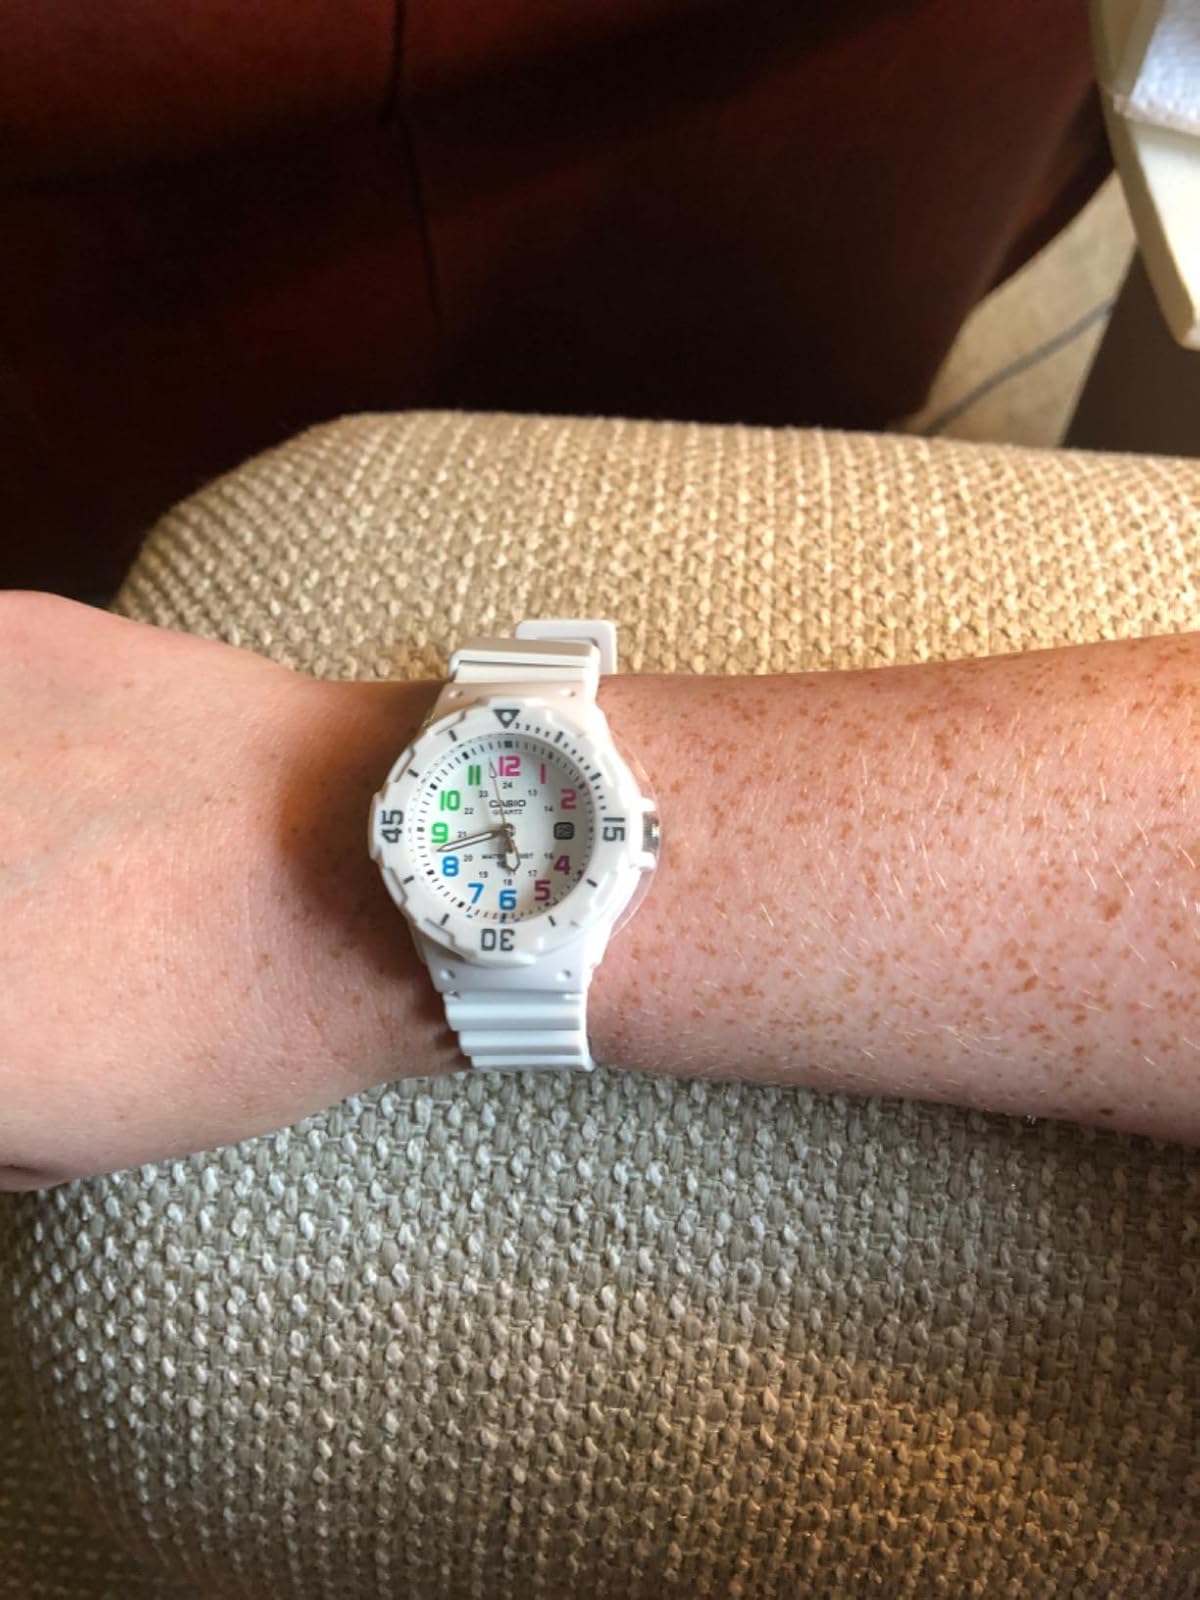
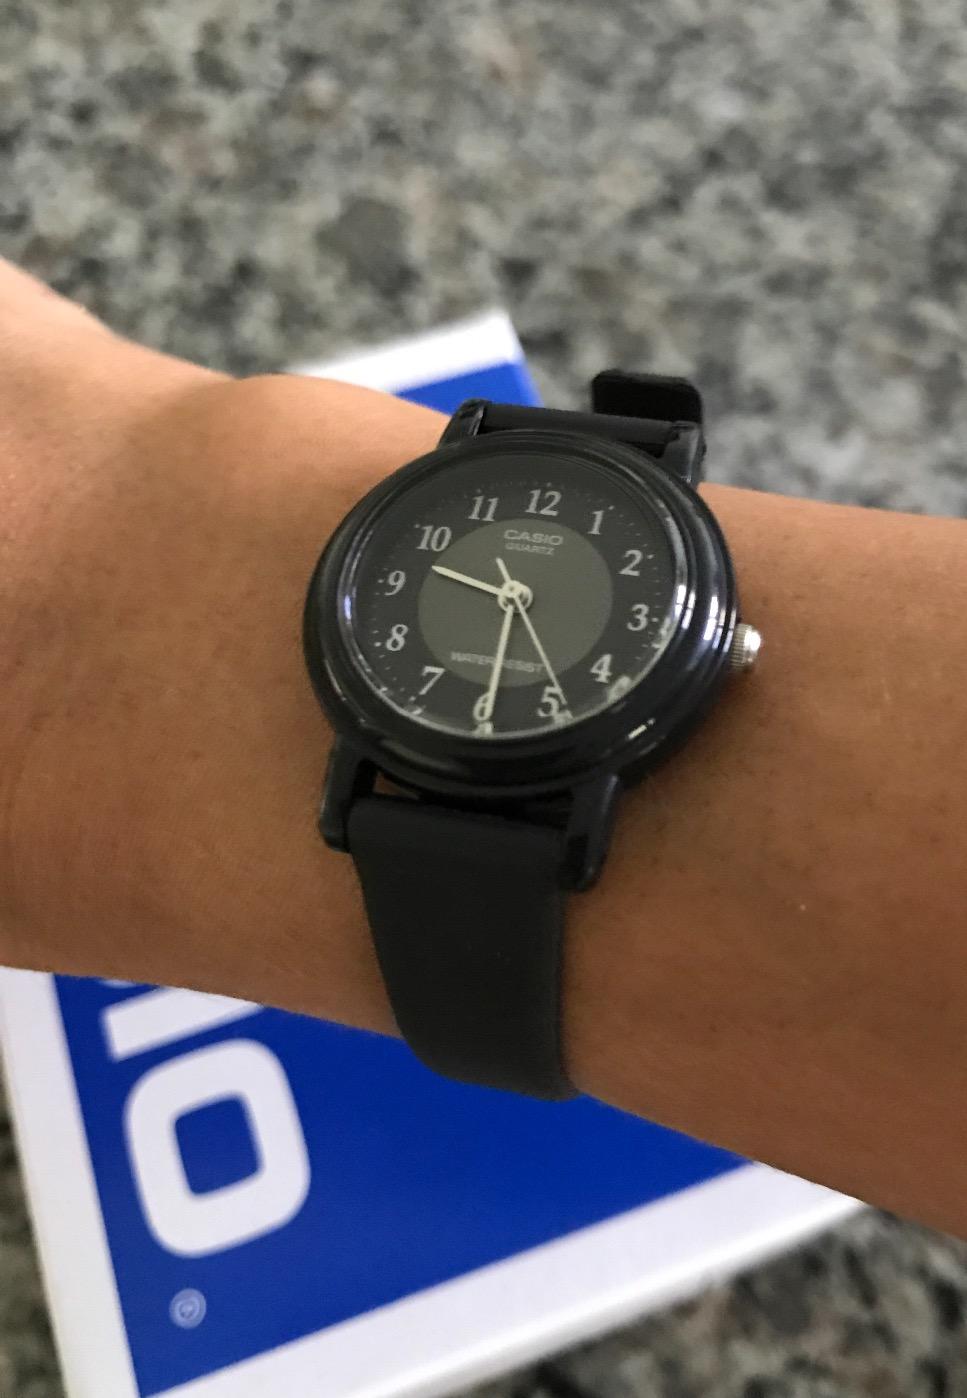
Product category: accessories_watch
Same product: no